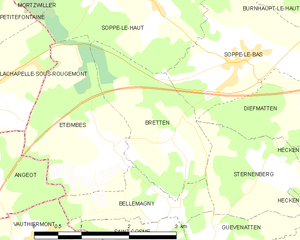
Carte des communes françaises